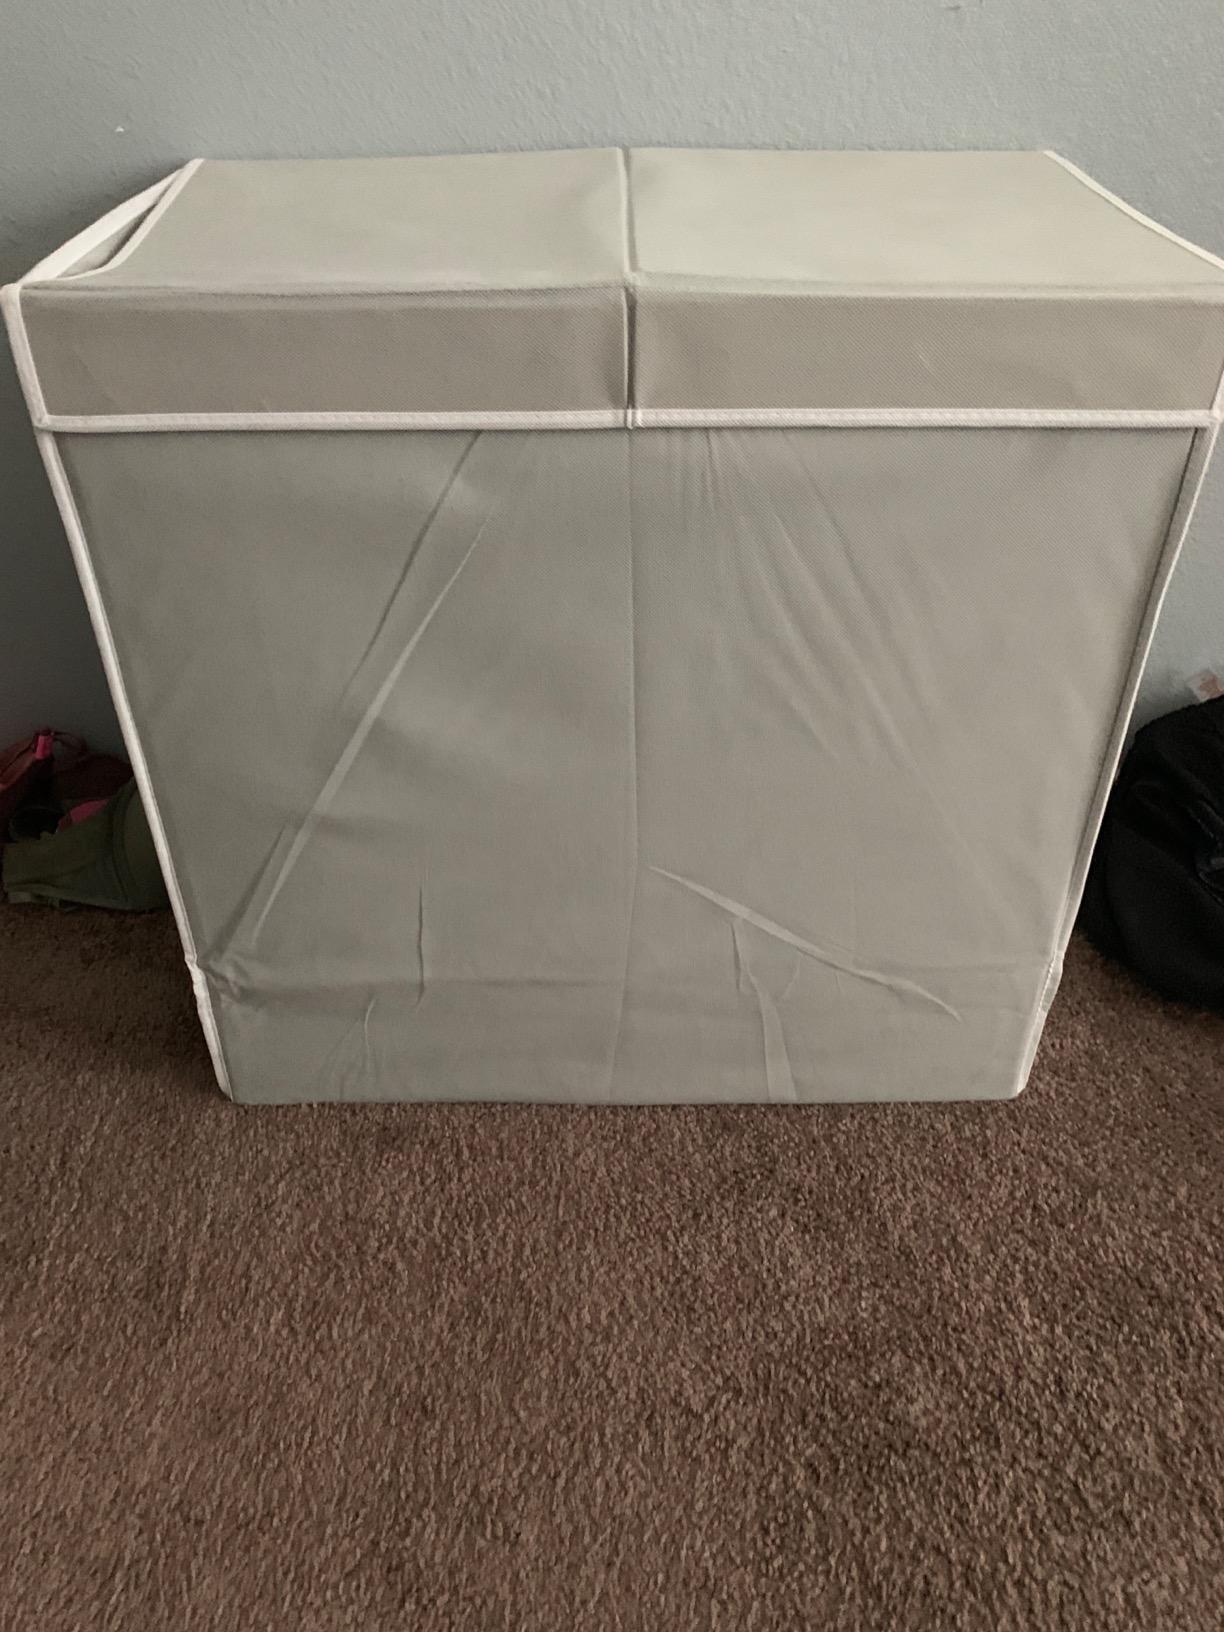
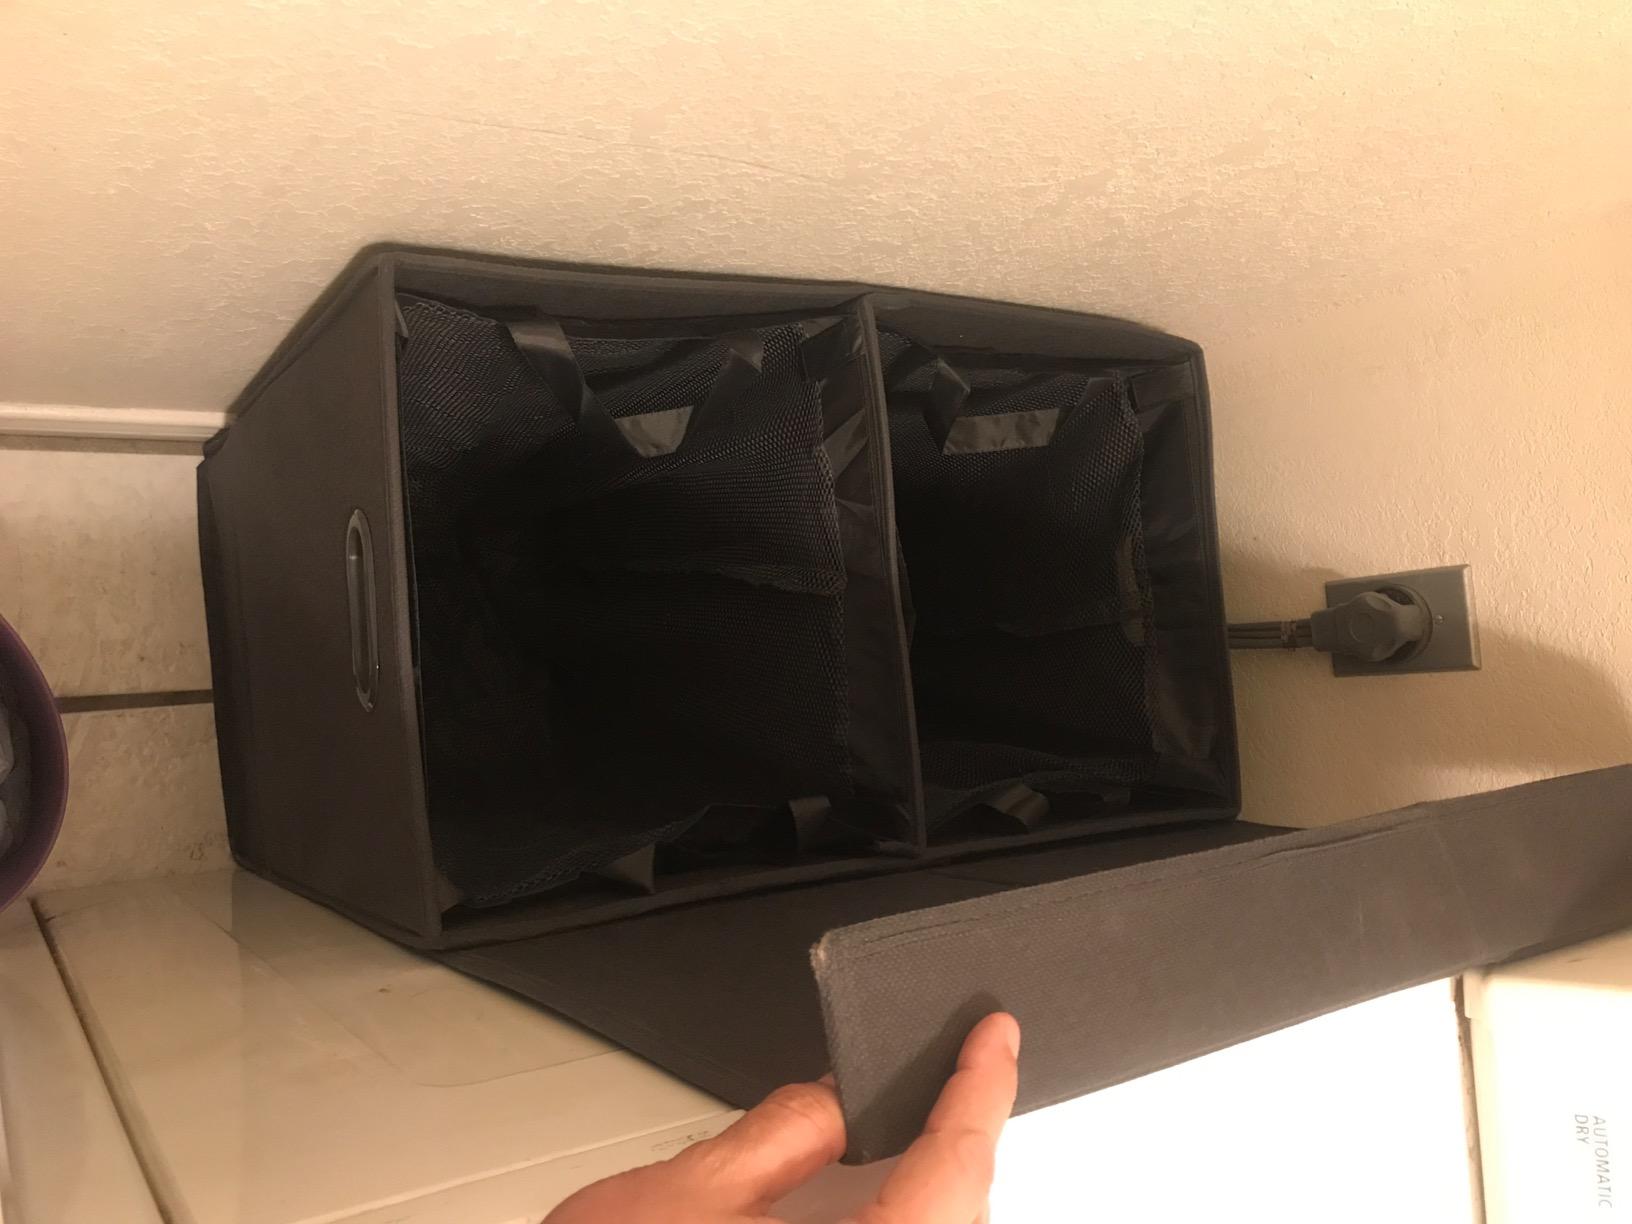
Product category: items_hamper
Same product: no